Hannover Hauptbahnhof

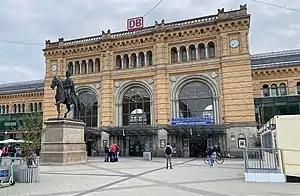
Hannover Hauptbahnhof on "Ernst-August-Platz"

Hannover Hauptbahnhof is the main railway station for the city of Hanover in Lower Saxony, Germany. The railway junction is one of the 21 stations listed as a railway Category 1 station by DB Station&Service. It is also the most important public transport hub of the region of Hanover and it is served regional and S-Bahn services. The station has six platforms with twelve platform tracks, and two through tracks without platforms. Every day it is used by 250,000 passengers and 622 trains stop at the platforms. About 2,000 people work here.